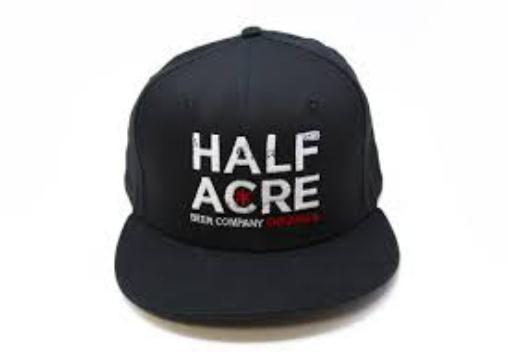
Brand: Half Acre
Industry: Food